Glastonbury, Queensland

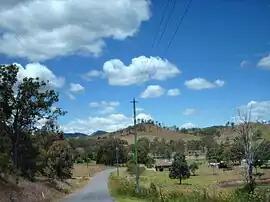
Country road, Glastonbury

Glastonbury is a rural town and locality in the Gympie Region, Queensland, Australia. In the , the locality of Glastonbury had a population of 365 people.